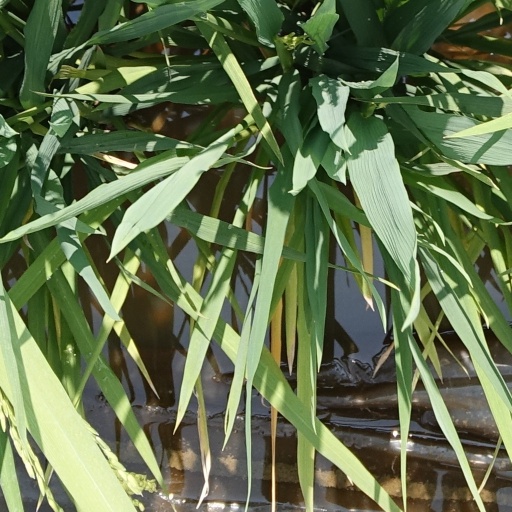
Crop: rice